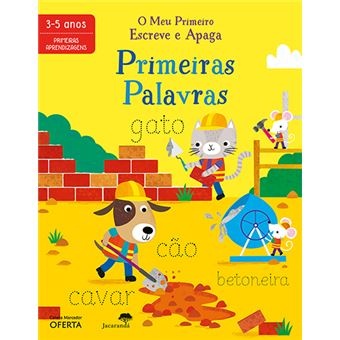
O meu Primeiro Escreve e Apaga - Primeiras Palavras
Brand: Airosa Baby
Category: Baby & Toddler > Baby Toys & Activity Equipment > Alphabet Toys > Alphabet Books